Nephronophthisis

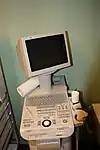
Ultrasound

The diagnosis of nephronophthisis can be obtained via a kidney ultrasound, family history and clinical history of the affected individual according to Stockman, et al.